Tom Kalin

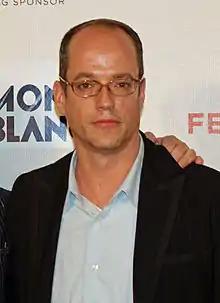
Tom Kalin at the premiere of Savage Grace at the 2008 Tribeca Film Festival.

Tom Kalin (born 1962) is a screenwriter, film director, producer, and Professor of Professional Practice in Film at Columbia University in the City of New York.